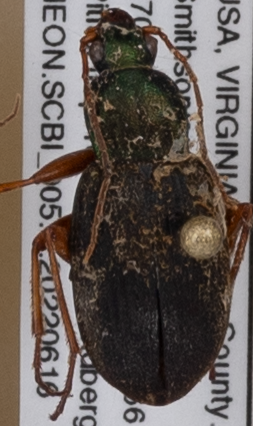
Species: Chlaenius aestivus
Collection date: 2022-06-16
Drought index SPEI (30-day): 0.54
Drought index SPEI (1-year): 0.512
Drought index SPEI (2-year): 0.71